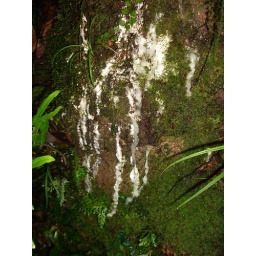
This wax like substance was found running down a rock beneath the tree canopy where it had solidified.